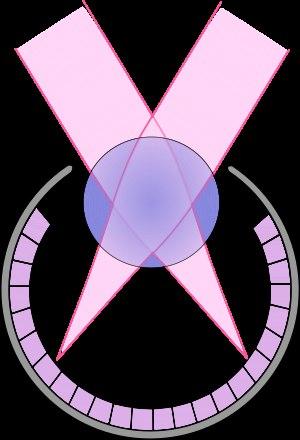
L'œil est l'organe de la vision, sens qui permet à un être vivant de capter la lumière pour ensuite l'analyser et interagir avec son environnement.